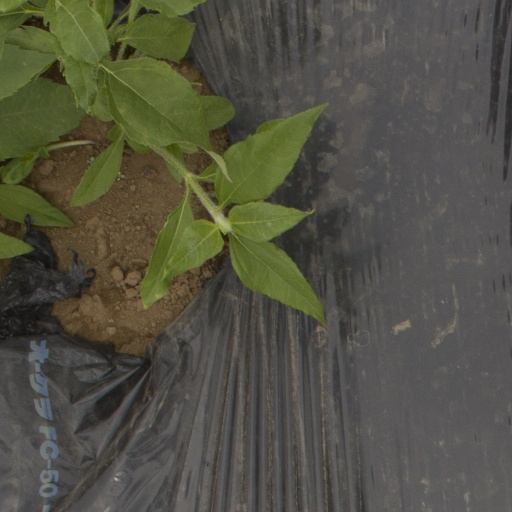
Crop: Jerusalem artichoke